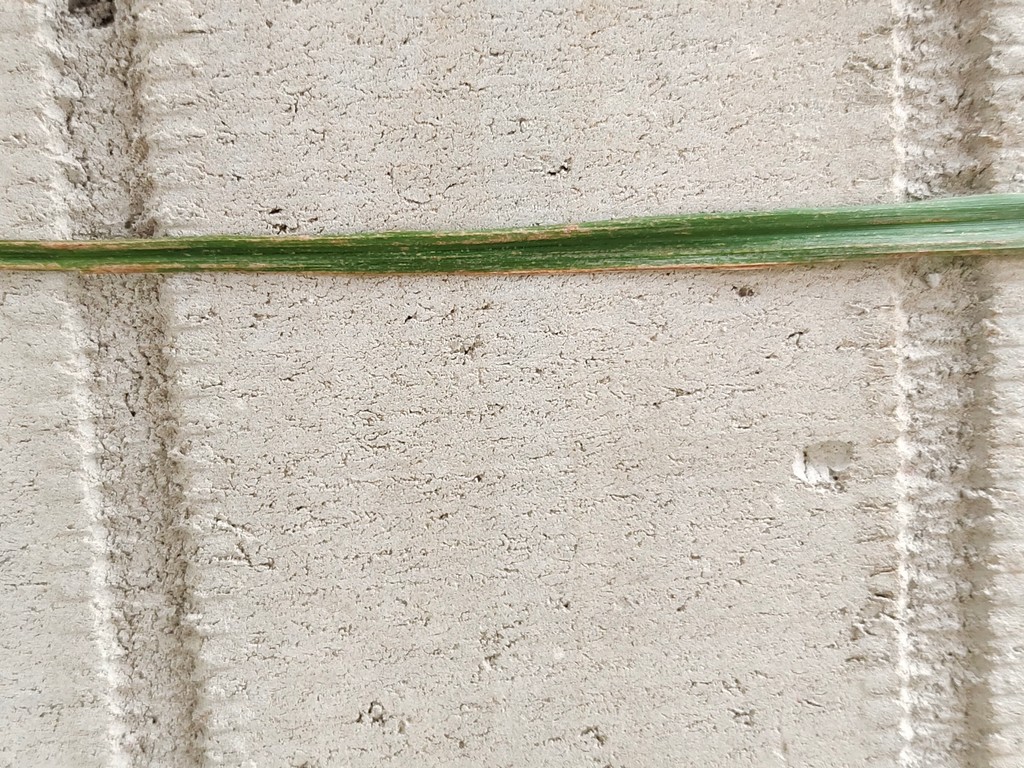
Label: Unhealthy